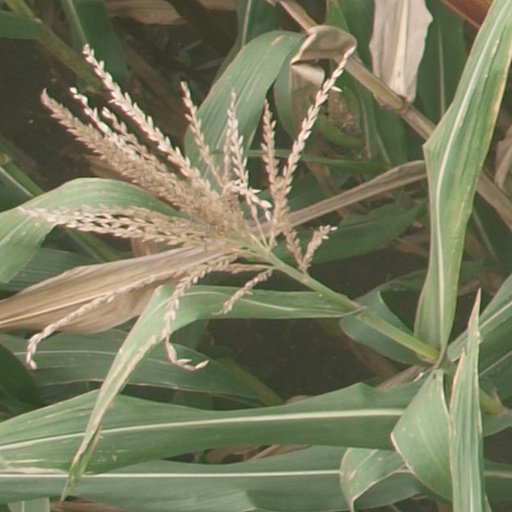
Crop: maize; corn